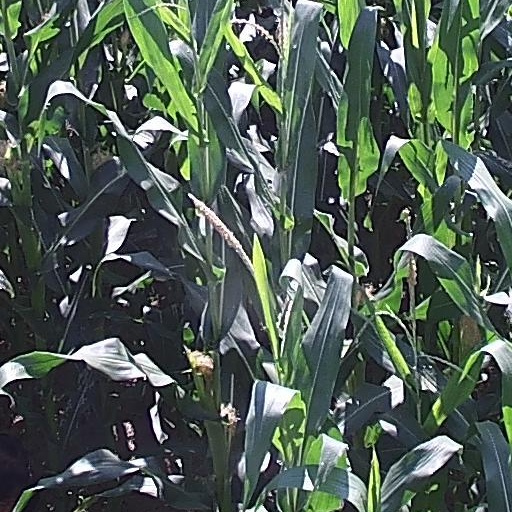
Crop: maize; corn